Food and water in New York City

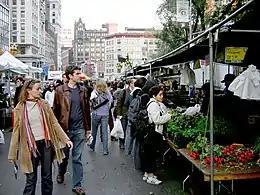
The Union Square Greenmarket

Government officials, labor organizers, non-profits, community advocacy groups, and residents are greatly dependent on rural farmers who develop New York City's local foodshed. The process of linking agriculture with the city's urban markets has been largely built upon the fact that the city water supply comes from the protected watersheds in Upstate New York. The water supply system, the largest surface storage and supply complex in the world, yields over of water daily, from upstate reservoirs. Two of the three supply systems (Catskill and Delaware) are unfiltered. These systems are protected by extensive watershed management programs that reduces nutrient pollution and pathogen contamination. However, the implementation of such stringent regulations is costly to New York State farmers. The Croton system, which supplies 10% of the city's water, has an engineered filtration system. All three systems have chlorination treatment, as well as ultraviolet disinfection treatment to control microorganisms such as "giardia" and "cryptosporidium" which are resistant to chlorine treatment.